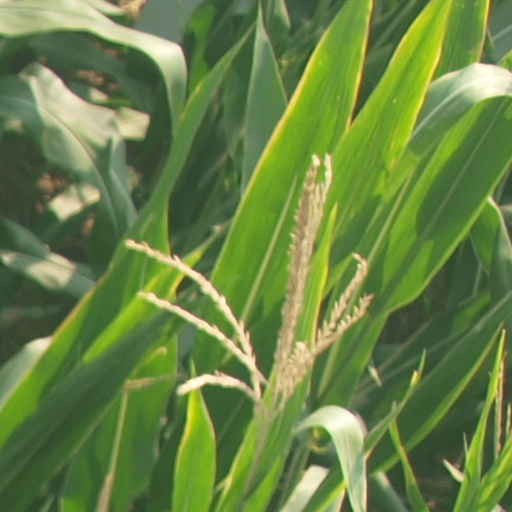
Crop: maize; corn